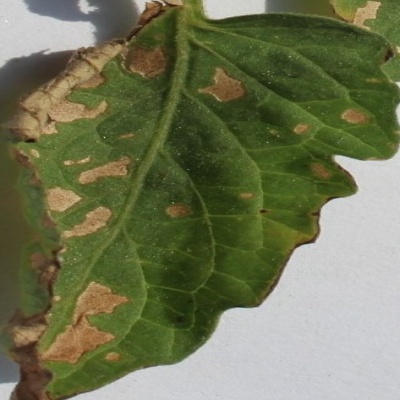
Crop: Tomato
Condition: septoria leaf spot